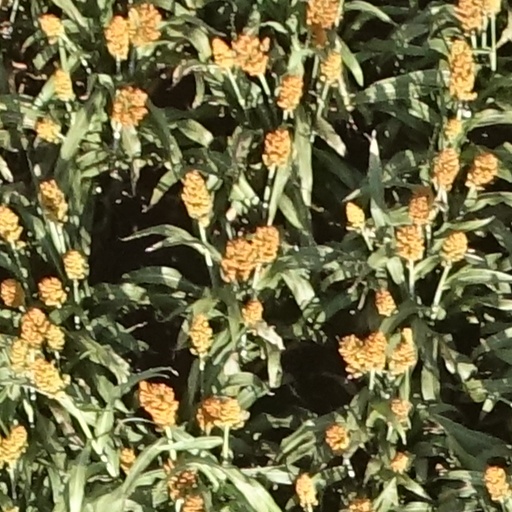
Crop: sorghum